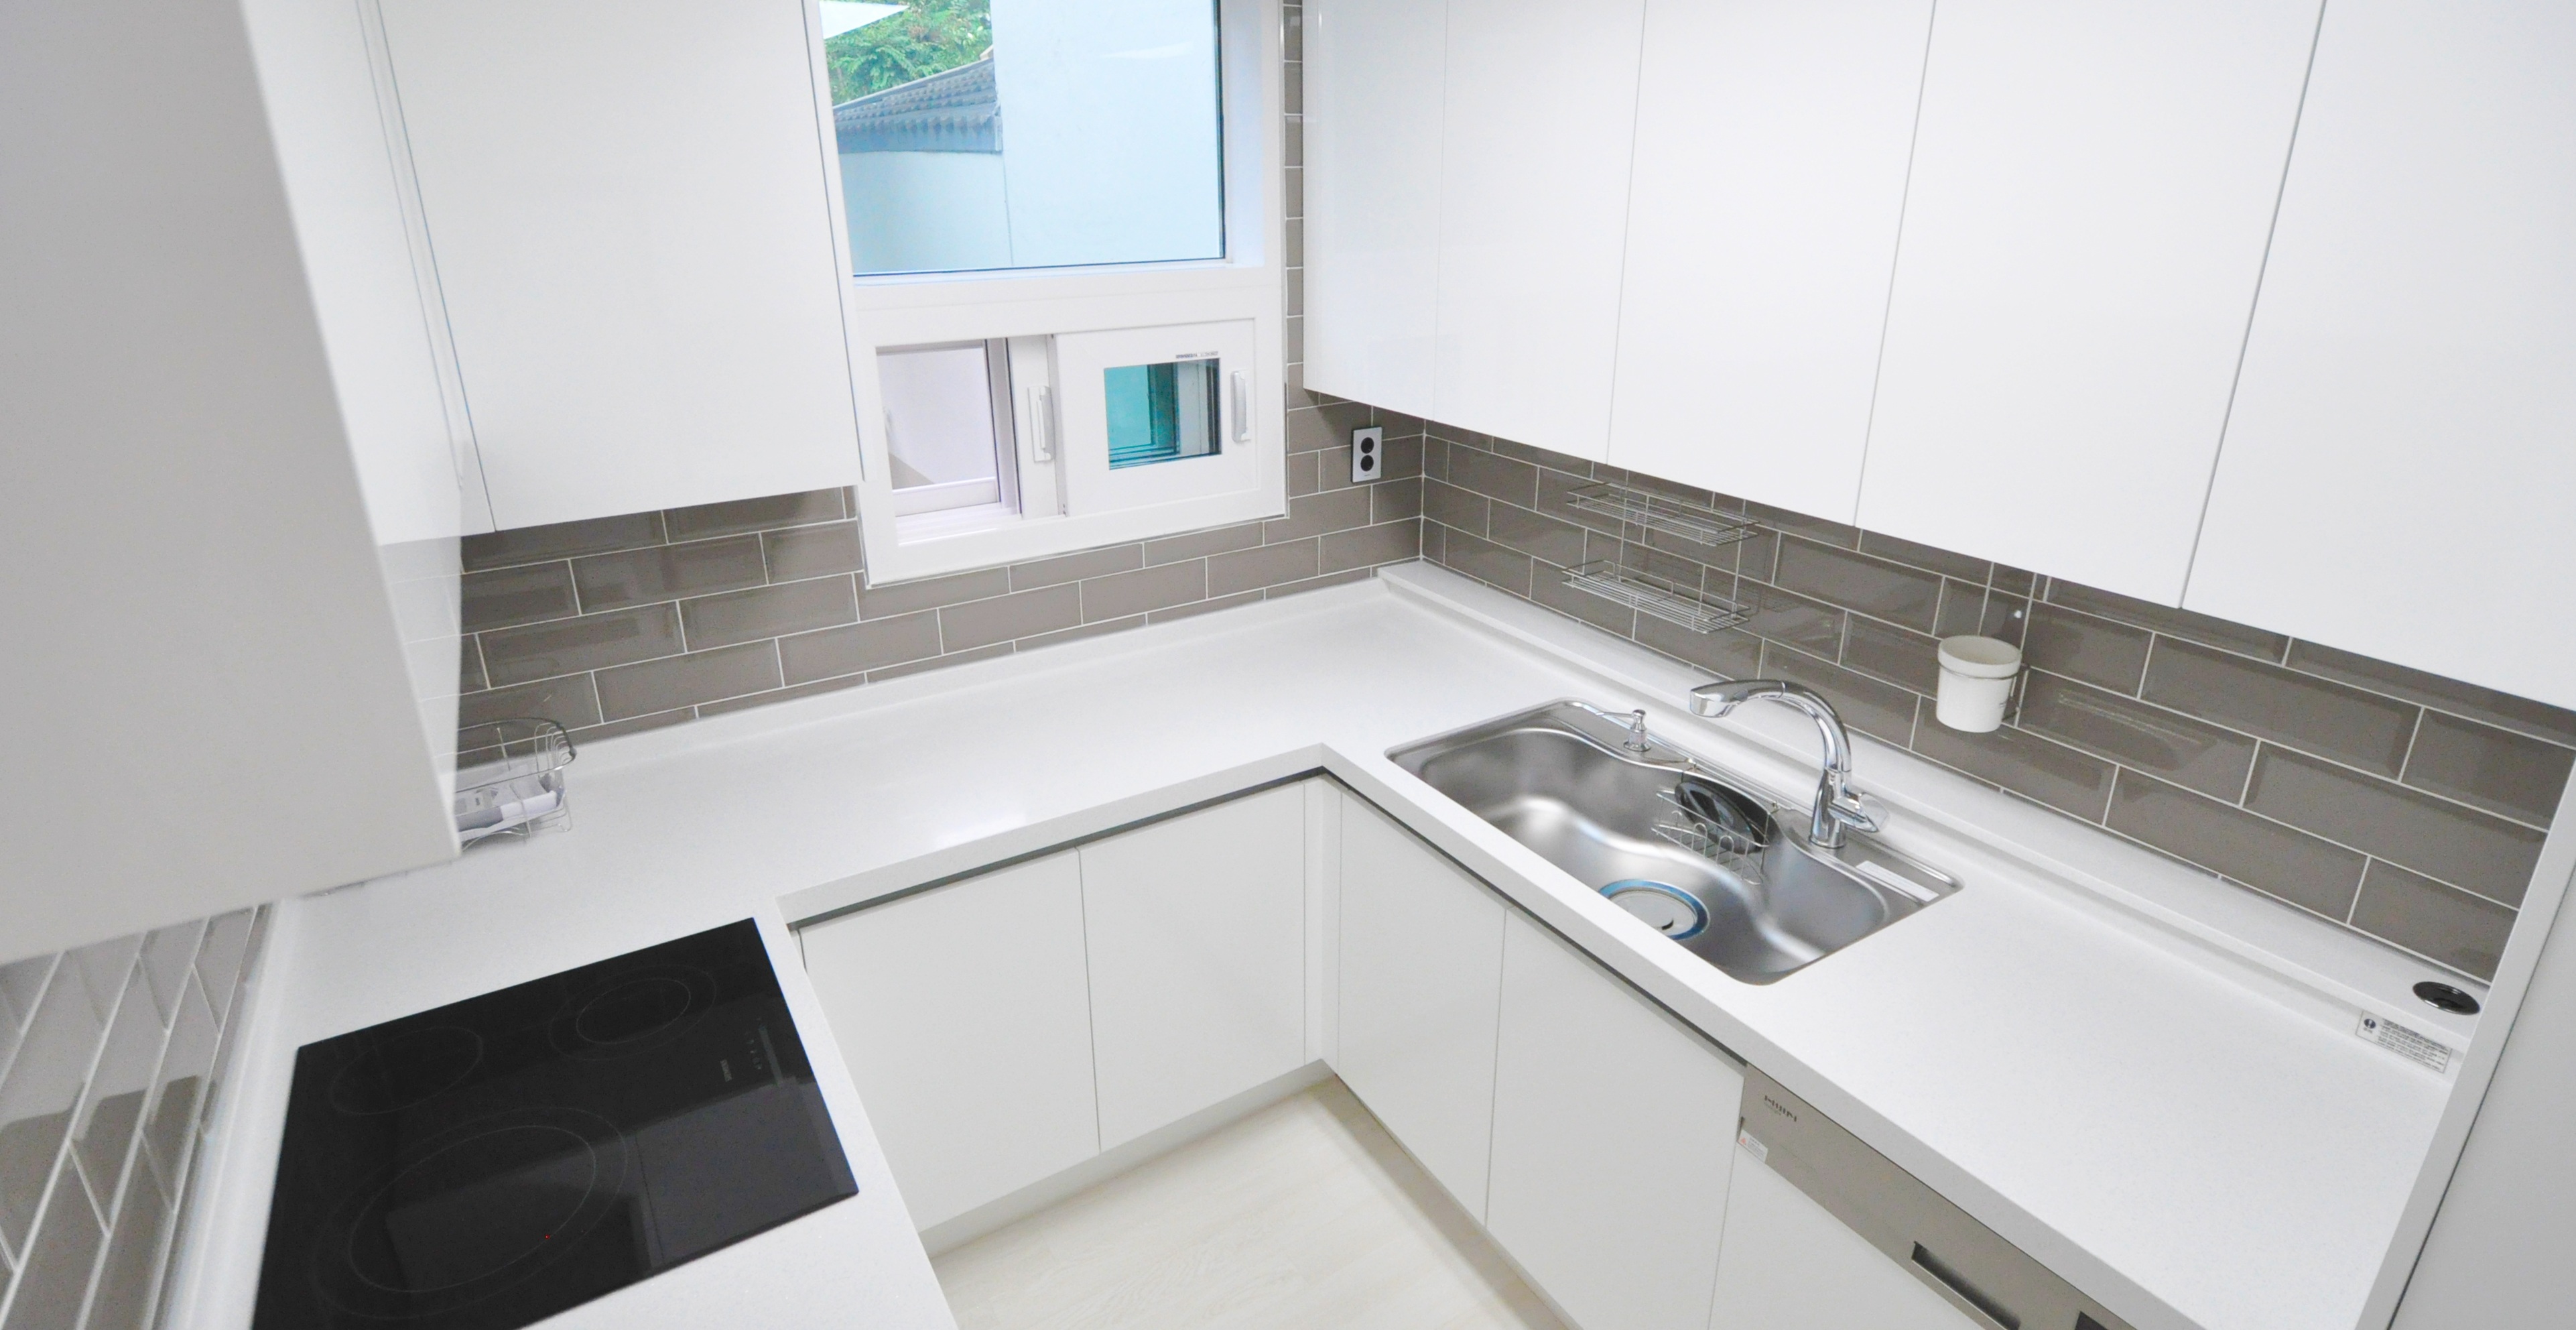
room, property, bathroom, floor, countertop, flooring, home, interior design, kitchen, real estate, tile, design, apartment, cottage